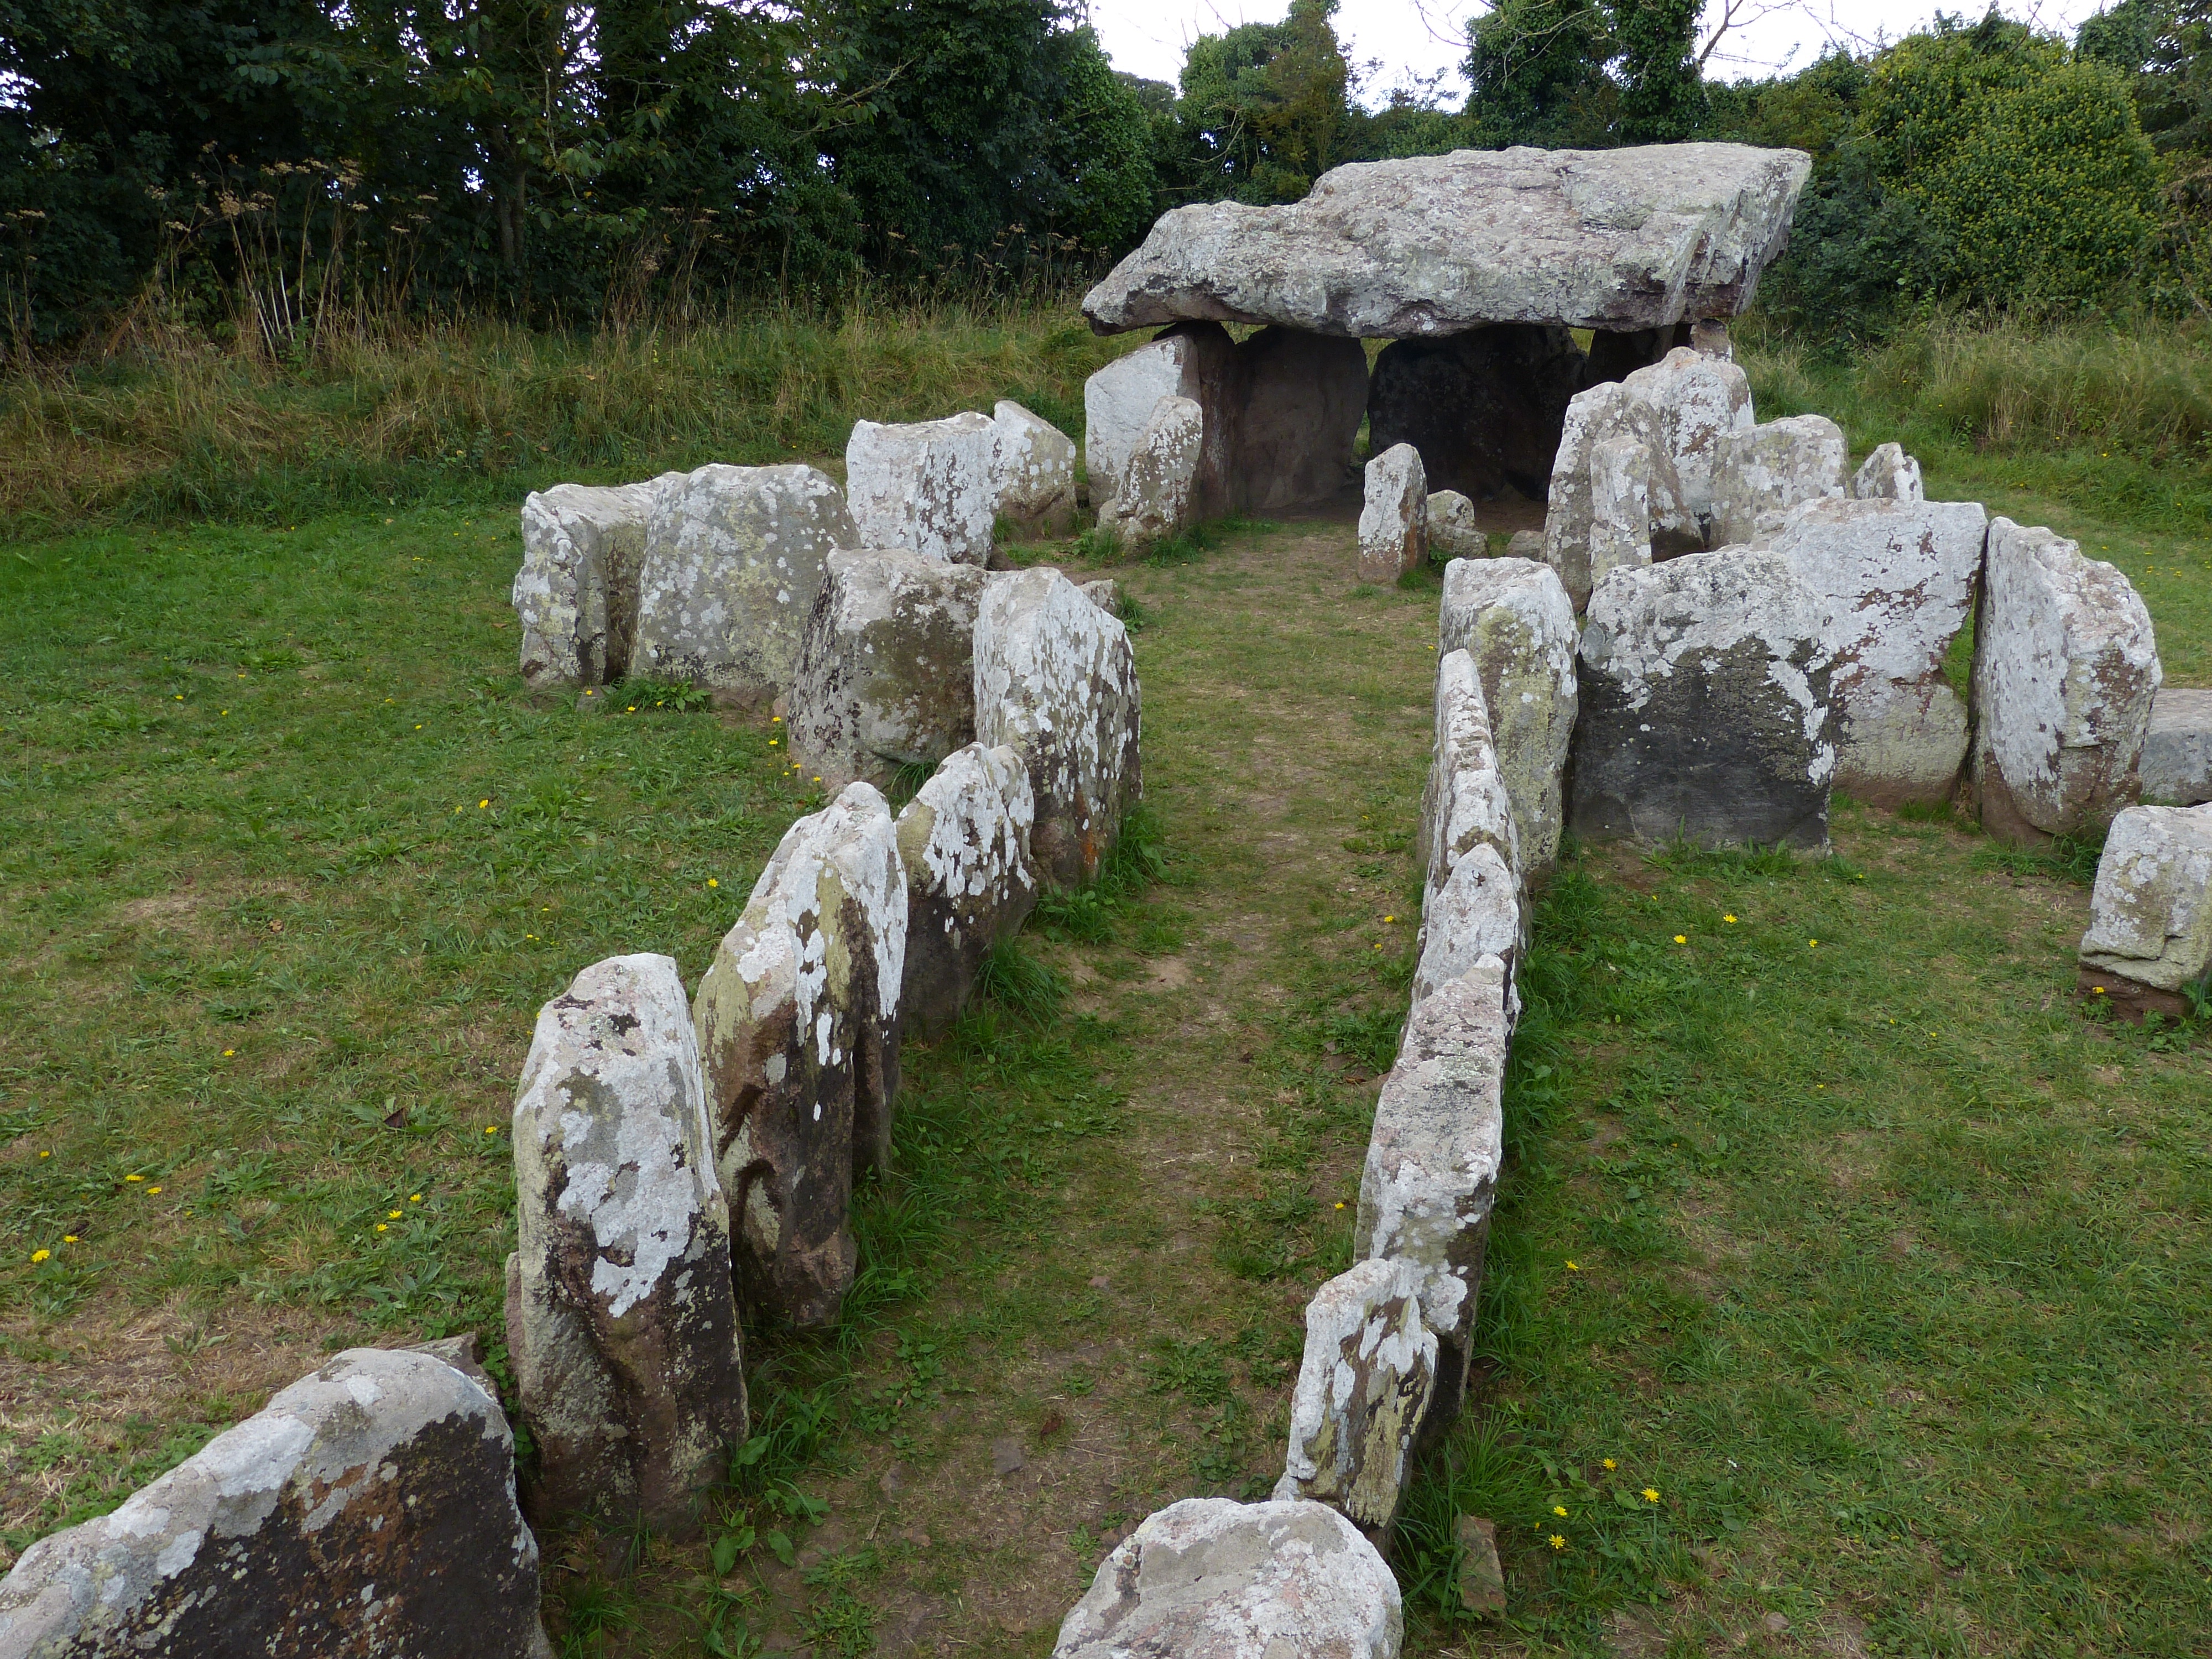
rock, island, stone wall, england, grave, sculpture, ruins, boulder, dolmen, historically, prehistoric, jersey, united kingdom, archaeological site, channel islands, island of jersey, burial ground, megalith, ancient history